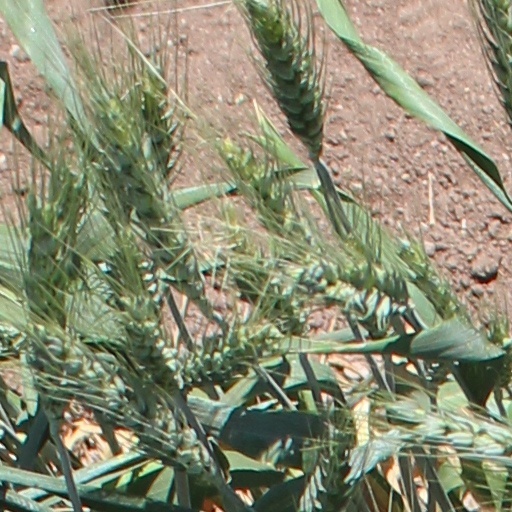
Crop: wheat